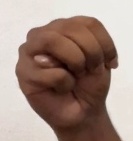
ASL sign: M